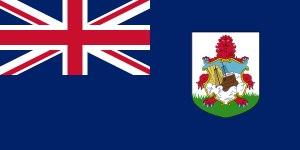
Les Bermudes constituent un archipel d'Amérique du Nord membre associé de la communauté caribéenne et un territoire britannique d'outre-mer. Les habitants sont appelés Bermudiens. L'économie de l'archipel repose en grande partie sur les finances à cause de son statut de paradis fiscal.